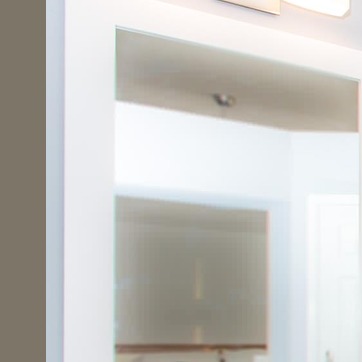
Material: mirror